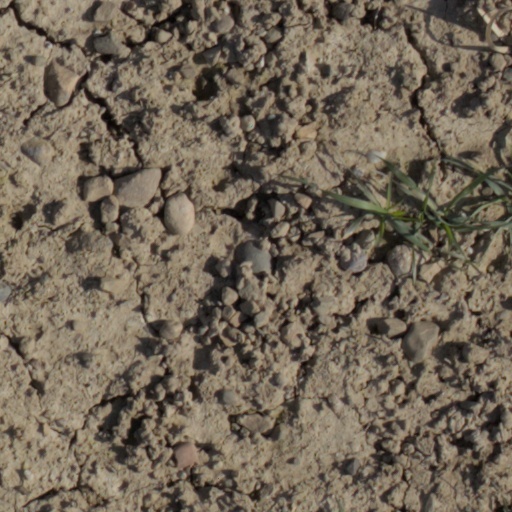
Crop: wheat